My World (Justin Bieber EP)

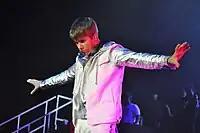
Bieber performing in Bogor, Indonesia during his My World Tour, 2010.

The remix album "My Worlds Acoustic" was released on 22 November 2010. It was originally distributed as a Walmart-exclusive release, but was made available through the iTunes Store on 8 February 2011. The track list consisted of four re-recorded tracks each from "My World" and "My World 2.0", in addition to the then-recently recorded songs "Pray" and "Never Say Never". Music critics appreciated Bieber's increasingly maturing vocals, but felt that the set lacked fully acoustic material, making its title misleading. Having only been released in North America, the record debuted at numbers four and seven in Canada and the United States, respectively.